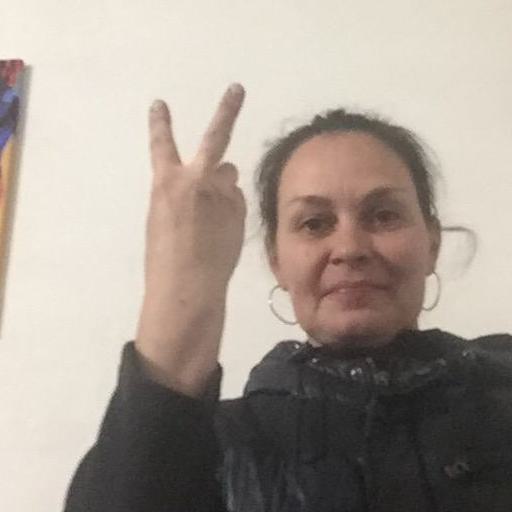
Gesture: peace_inverted